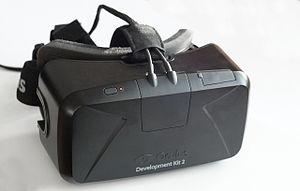
Trackmania Turbo est un jeu vidéo de course de la série TrackMania, développé par Nadeo et édité par Ubisoft le 22 mars 2016 sur PlayStation 4, Xbox One et PC. Premier jeu de la franchise à connaître une sortie multi-plates-formes, il en reprend le concept, un gameplay simple et très arcade, sans collision entre les véhicules, qui sont dirigés avec des contrôles basiques. Le cœur de la franchise repose également sur son éditeur de niveau permettant de créer des pistes personnalisées et de les partager, et son multijoueur.
L'Oculus Rift est un casque de réalité virtuelle conçu par l'entreprise Oculus VR. Le projet est lancé en 2012 grâce à son financement réussi via la plate-forme Kickstarter. La mise sur le marché du produit commence en mars 2016.